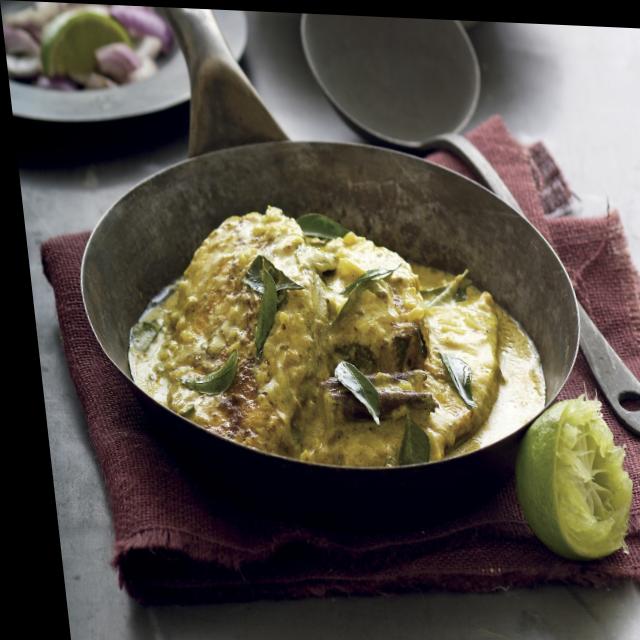
Dish: fish_curry